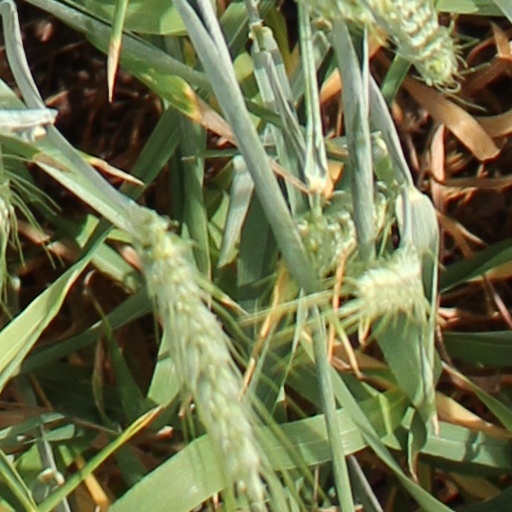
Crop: wheat